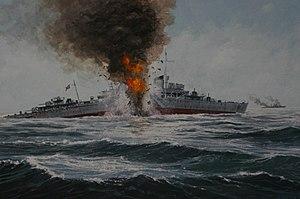
La bataille de la mer de Barents est une bataille navale qui a eu lieu dans les derniers jours de 1942 dans l'océan Arctique. Elle a opposé l'escorte du convoi JW51B, destiné à l'Union soviétique, à une division de la Kriegsmarine alignant le croiseur lourd Admiral Hipper, le cuirassé de poche Lützow et plusieurs destroyers.
Le Z 16 Friedrich Eckoldt est un destroyer de classe 1934A construit pour la Kriegsmarine au milieu des années 1930.
Oskar Kummetz, né le 21 juillet 1891 à Illowo et mort le 17 décembre 1980 à Neustadt an der Weinstraße, était un Generaladmiral de la Kriegsmarine lors de la Seconde Guerre mondiale.